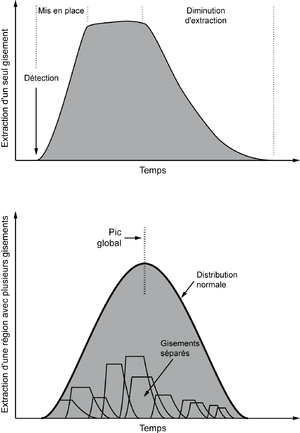
Pic de Hubbert
Le pic pétrolier désigne le moment où l'extraction mondiale de pétrole aura atteint son niveau maximal avant de connaître par la suite un déclin dû à l'épuisement progressif des réserves de pétrole contenues dans le sous-sol terrestre.
Le réseau des villes en transition est un mouvement social qui rassemble des groupes animant dans leur commune une initiative de transition, c'est-à-dire un processus impliquant la communauté et visant à assurer la résilience de la ville face au double défi que représentent le pic pétrolier et le dérèglement climatique.